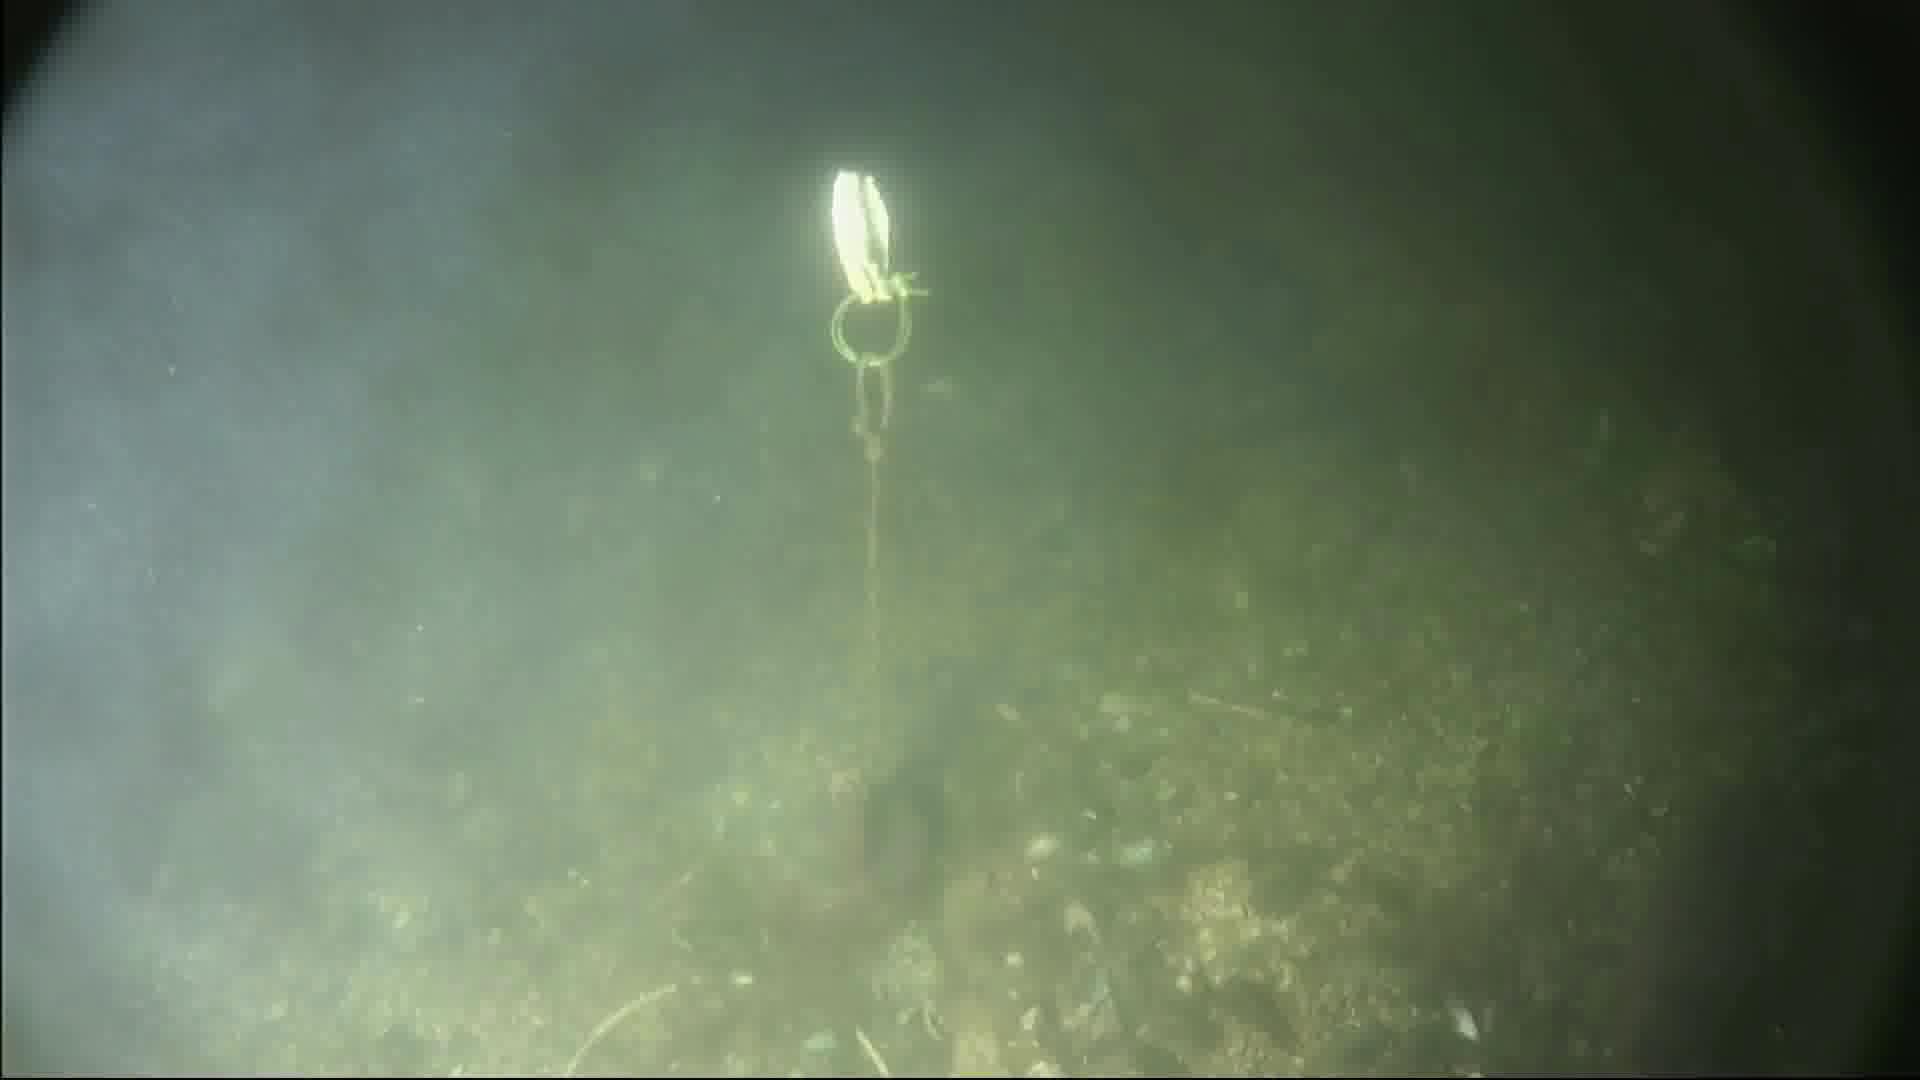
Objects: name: crab